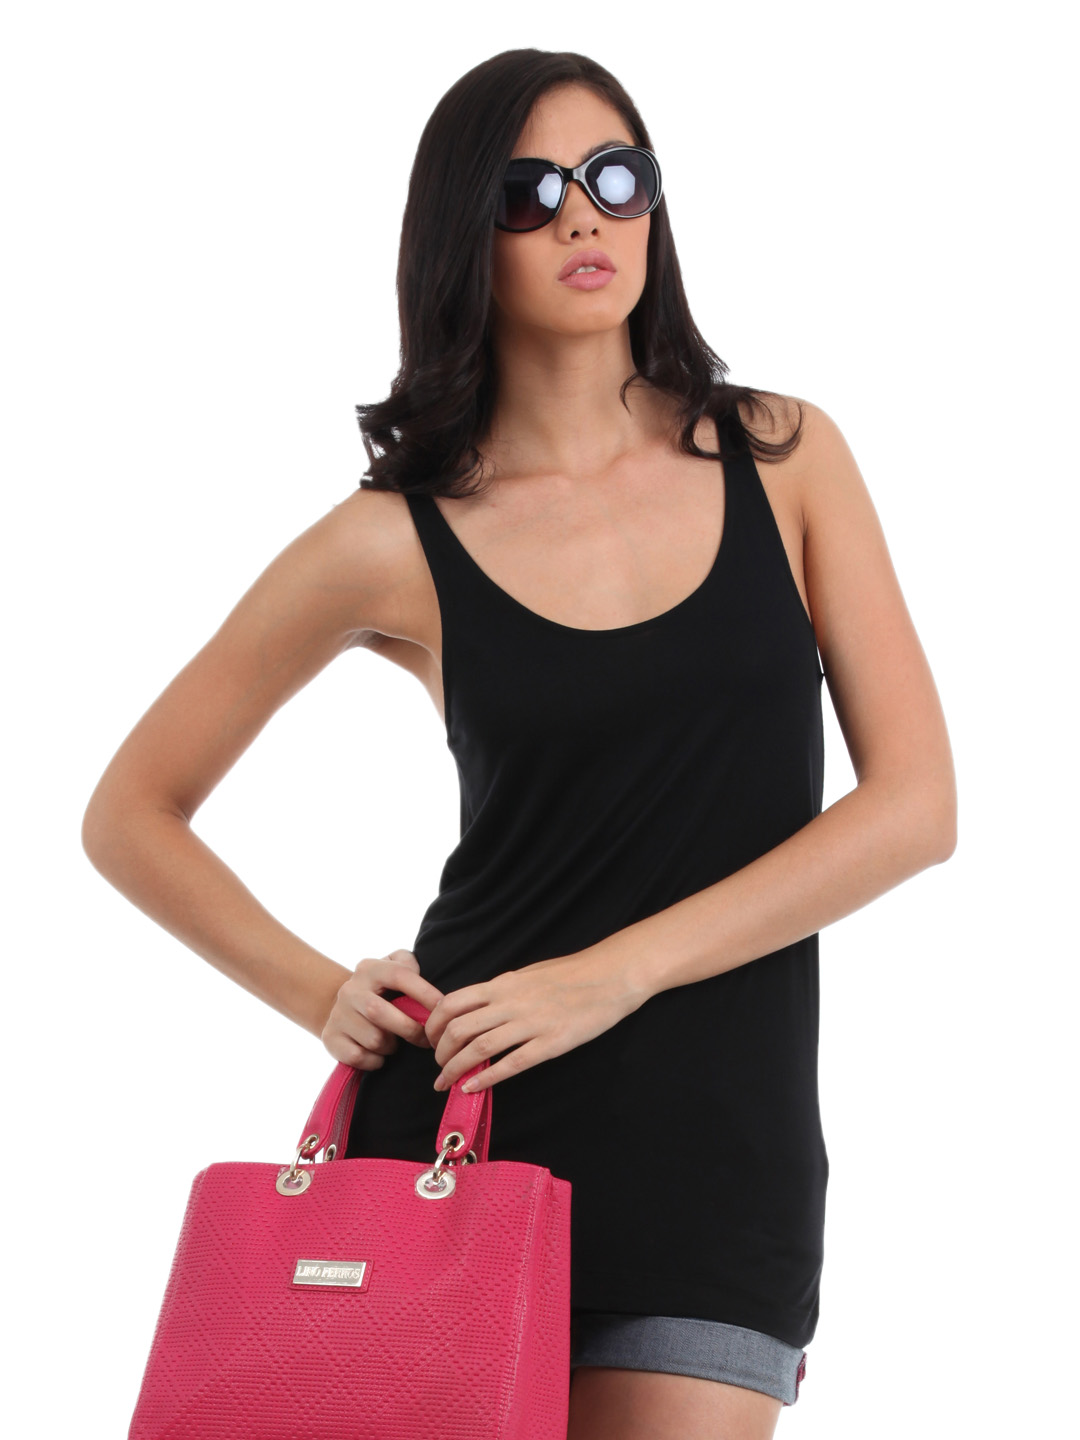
French Connection Women Black Top
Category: Apparel / Topwear / Tops
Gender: Women
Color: Black
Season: Summer 2012
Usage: Casual